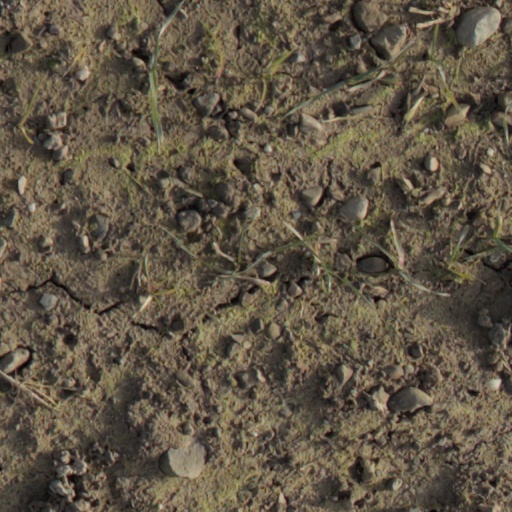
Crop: wheat